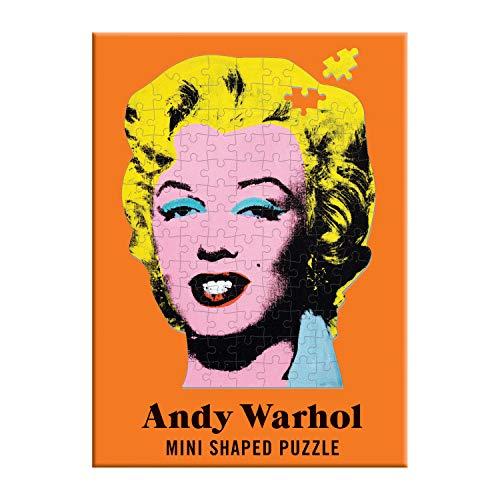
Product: Andy Warhol Mini Shaped Puzzle Marilyn
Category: Toys & Games | Puzzles | Jigsaw Puzzles
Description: Colorful artwork: The mini shaped puzzle features Andy Warhol's iconic Marilyn artwork.
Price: $9.74
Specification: ProductDimensions:3.2x4.5x1.2inches|ItemWeight:1.92ounces|ShippingWeight:2.4ounces(Viewshippingratesandpolicies)|ASIN:0735359962|Itemmodelnumber:9780735359963|Manufacturerrecommendedage:8yearsandup